Munro of Milntown

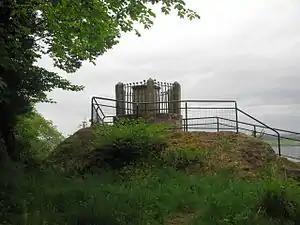
The monument that marks the Battle of Clachnaharry where John Munro, 1st of Milntown led the Munros against the Mackintoshes.

The Munros of Milntown descend from chief Hugh Munro, 9th Baron of Foulis (d.1425) who supported the Lord of the Isles at the Battle of Harlaw in 1411. A younger son of his was John Munro, the first of the Milntown line, whose elder brother George Munro of Foulis was killed during the Battle of Bealach nam Broig in 1452. Thus the chiefship was left to George's then baby son also called John Munro (d.1490). While John Munro of Foulis was still an infant his uncle John Munro of Milntown became "Tutor of Foulis".